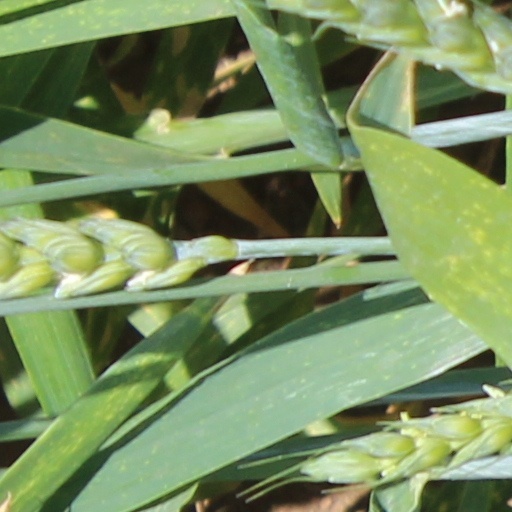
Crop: wheat